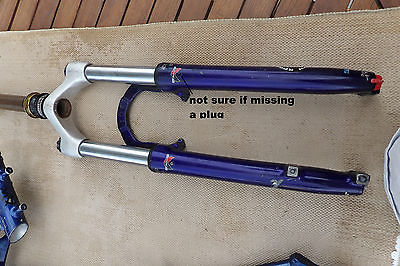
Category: bicycle